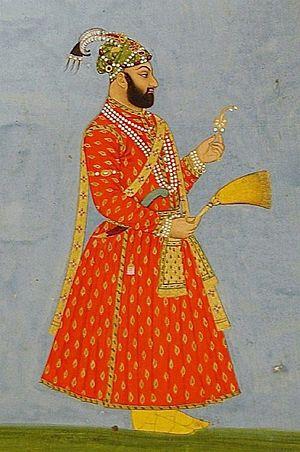
Les empereurs moghols règnent sur l'Empire moghol du début du XVIᵉ siècle au milieu du XIXᵉ siècle. Descendants des Timourides, ces souverains musulmans règnent sur une grande partie du sous-continent indien et de l'Afghanistan de la fondation de l'empire par Babur, en 1526, jusqu'à la déposition de Muhammad Bahâdur Shâh par les Britanniques, en 1857.